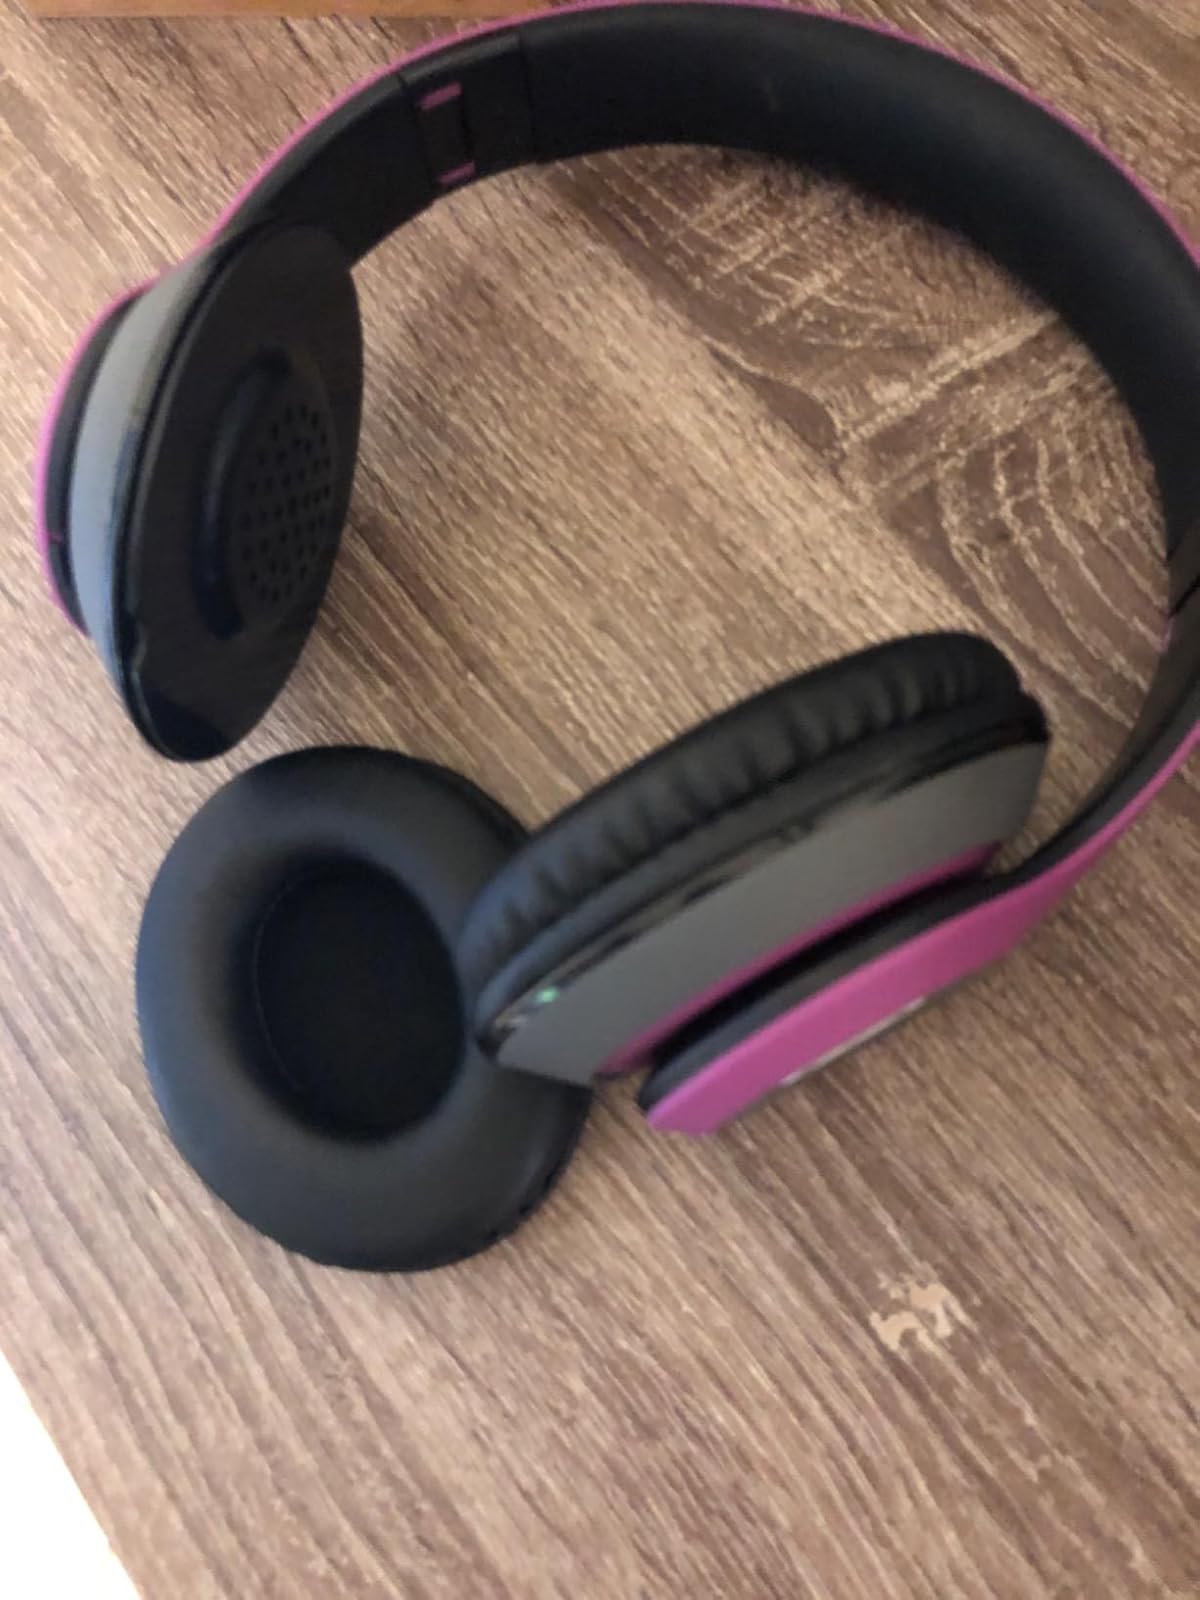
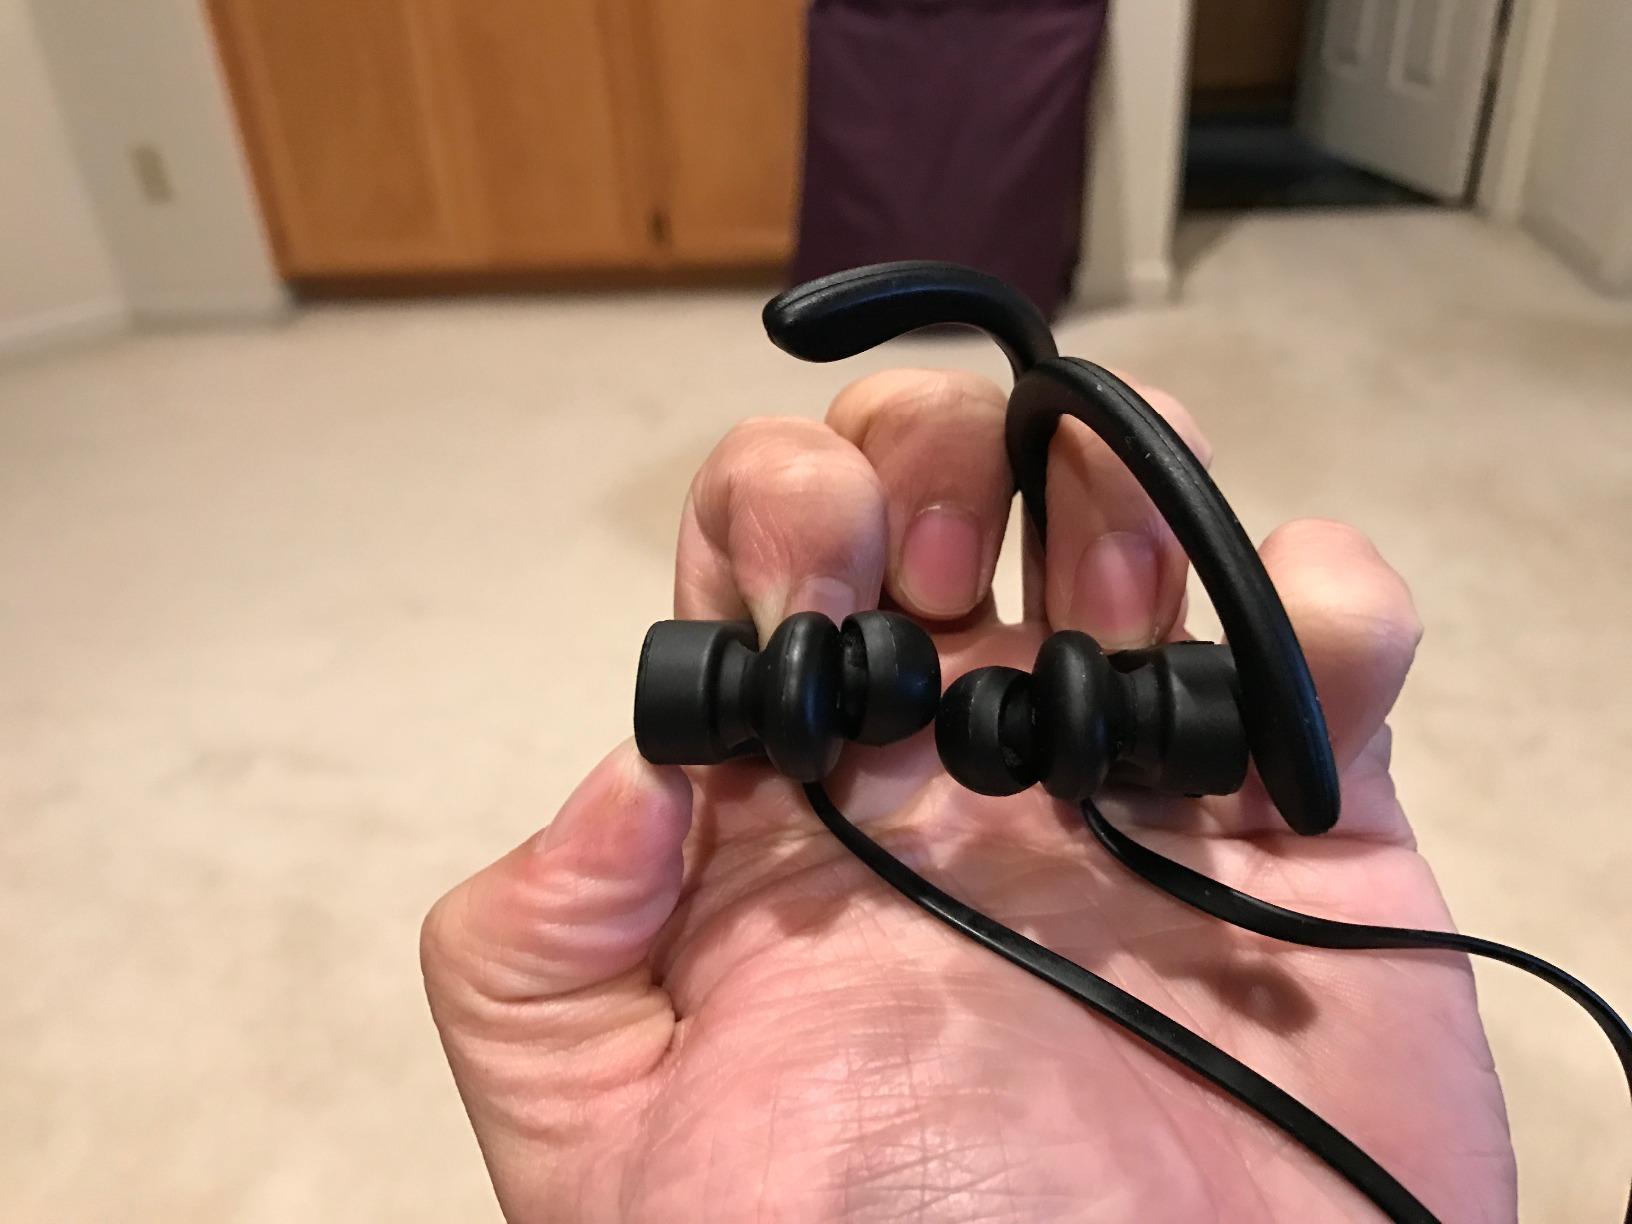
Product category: headphones
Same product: no